Playa del Barranco

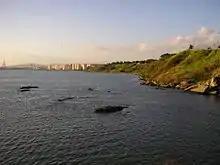

Playa del Barranco is a beach in the municipality of Algeciras, southeastern Spain. It overlooks the Bay of Algeciras. It is approximately 500 metres in length. To the north is the Playa de El Rinconcillo.